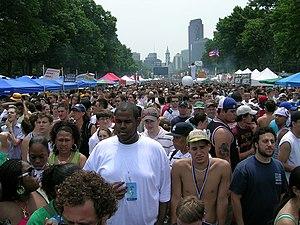
Live 8 est une série des concerts qui a eu lieu au début du mois de juillet 2005 dans les pays membres du G8. Les concerts précédèrent le sommet du G8 qui eut lieu à l’hôtel Gleneagles, dans le Perthshire, au Royaume-Uni. Le Live 8 coïncide aussi avec le vingtième anniversaire du Live Aid. Cette manifestation est menée en parallèle avec la campagne britannique « Make Poverty History ». Cette campagne vise à faire pression sur les dirigeants des pays les plus riches de la planète pour qu’ils effacent la dette publique des pays les plus pauvres, notamment ceux d’Afrique, qu’ils augmentent et améliorent l’aide humanitaire et économique et qu’ils établissent des règles commerciales plus justes pour ces pays.